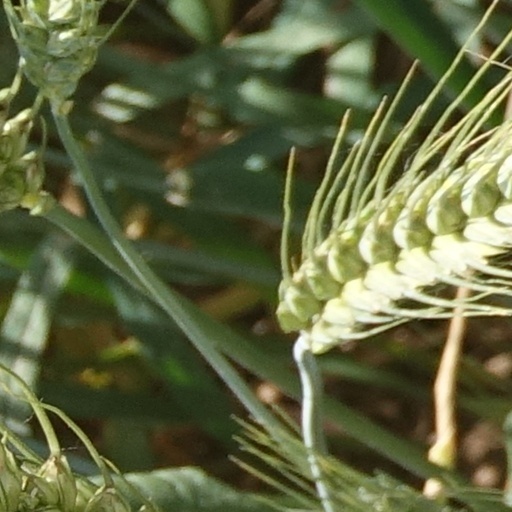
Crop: wheat